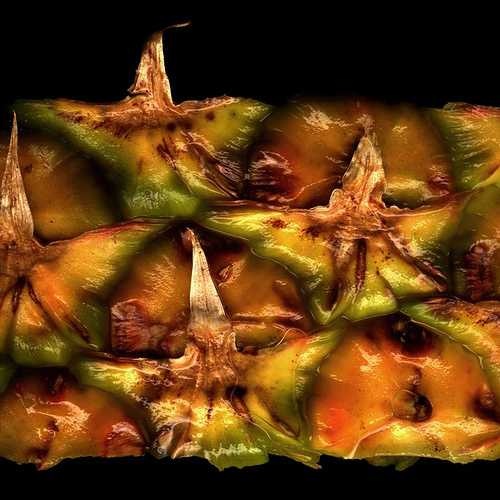
Label: Pineapple